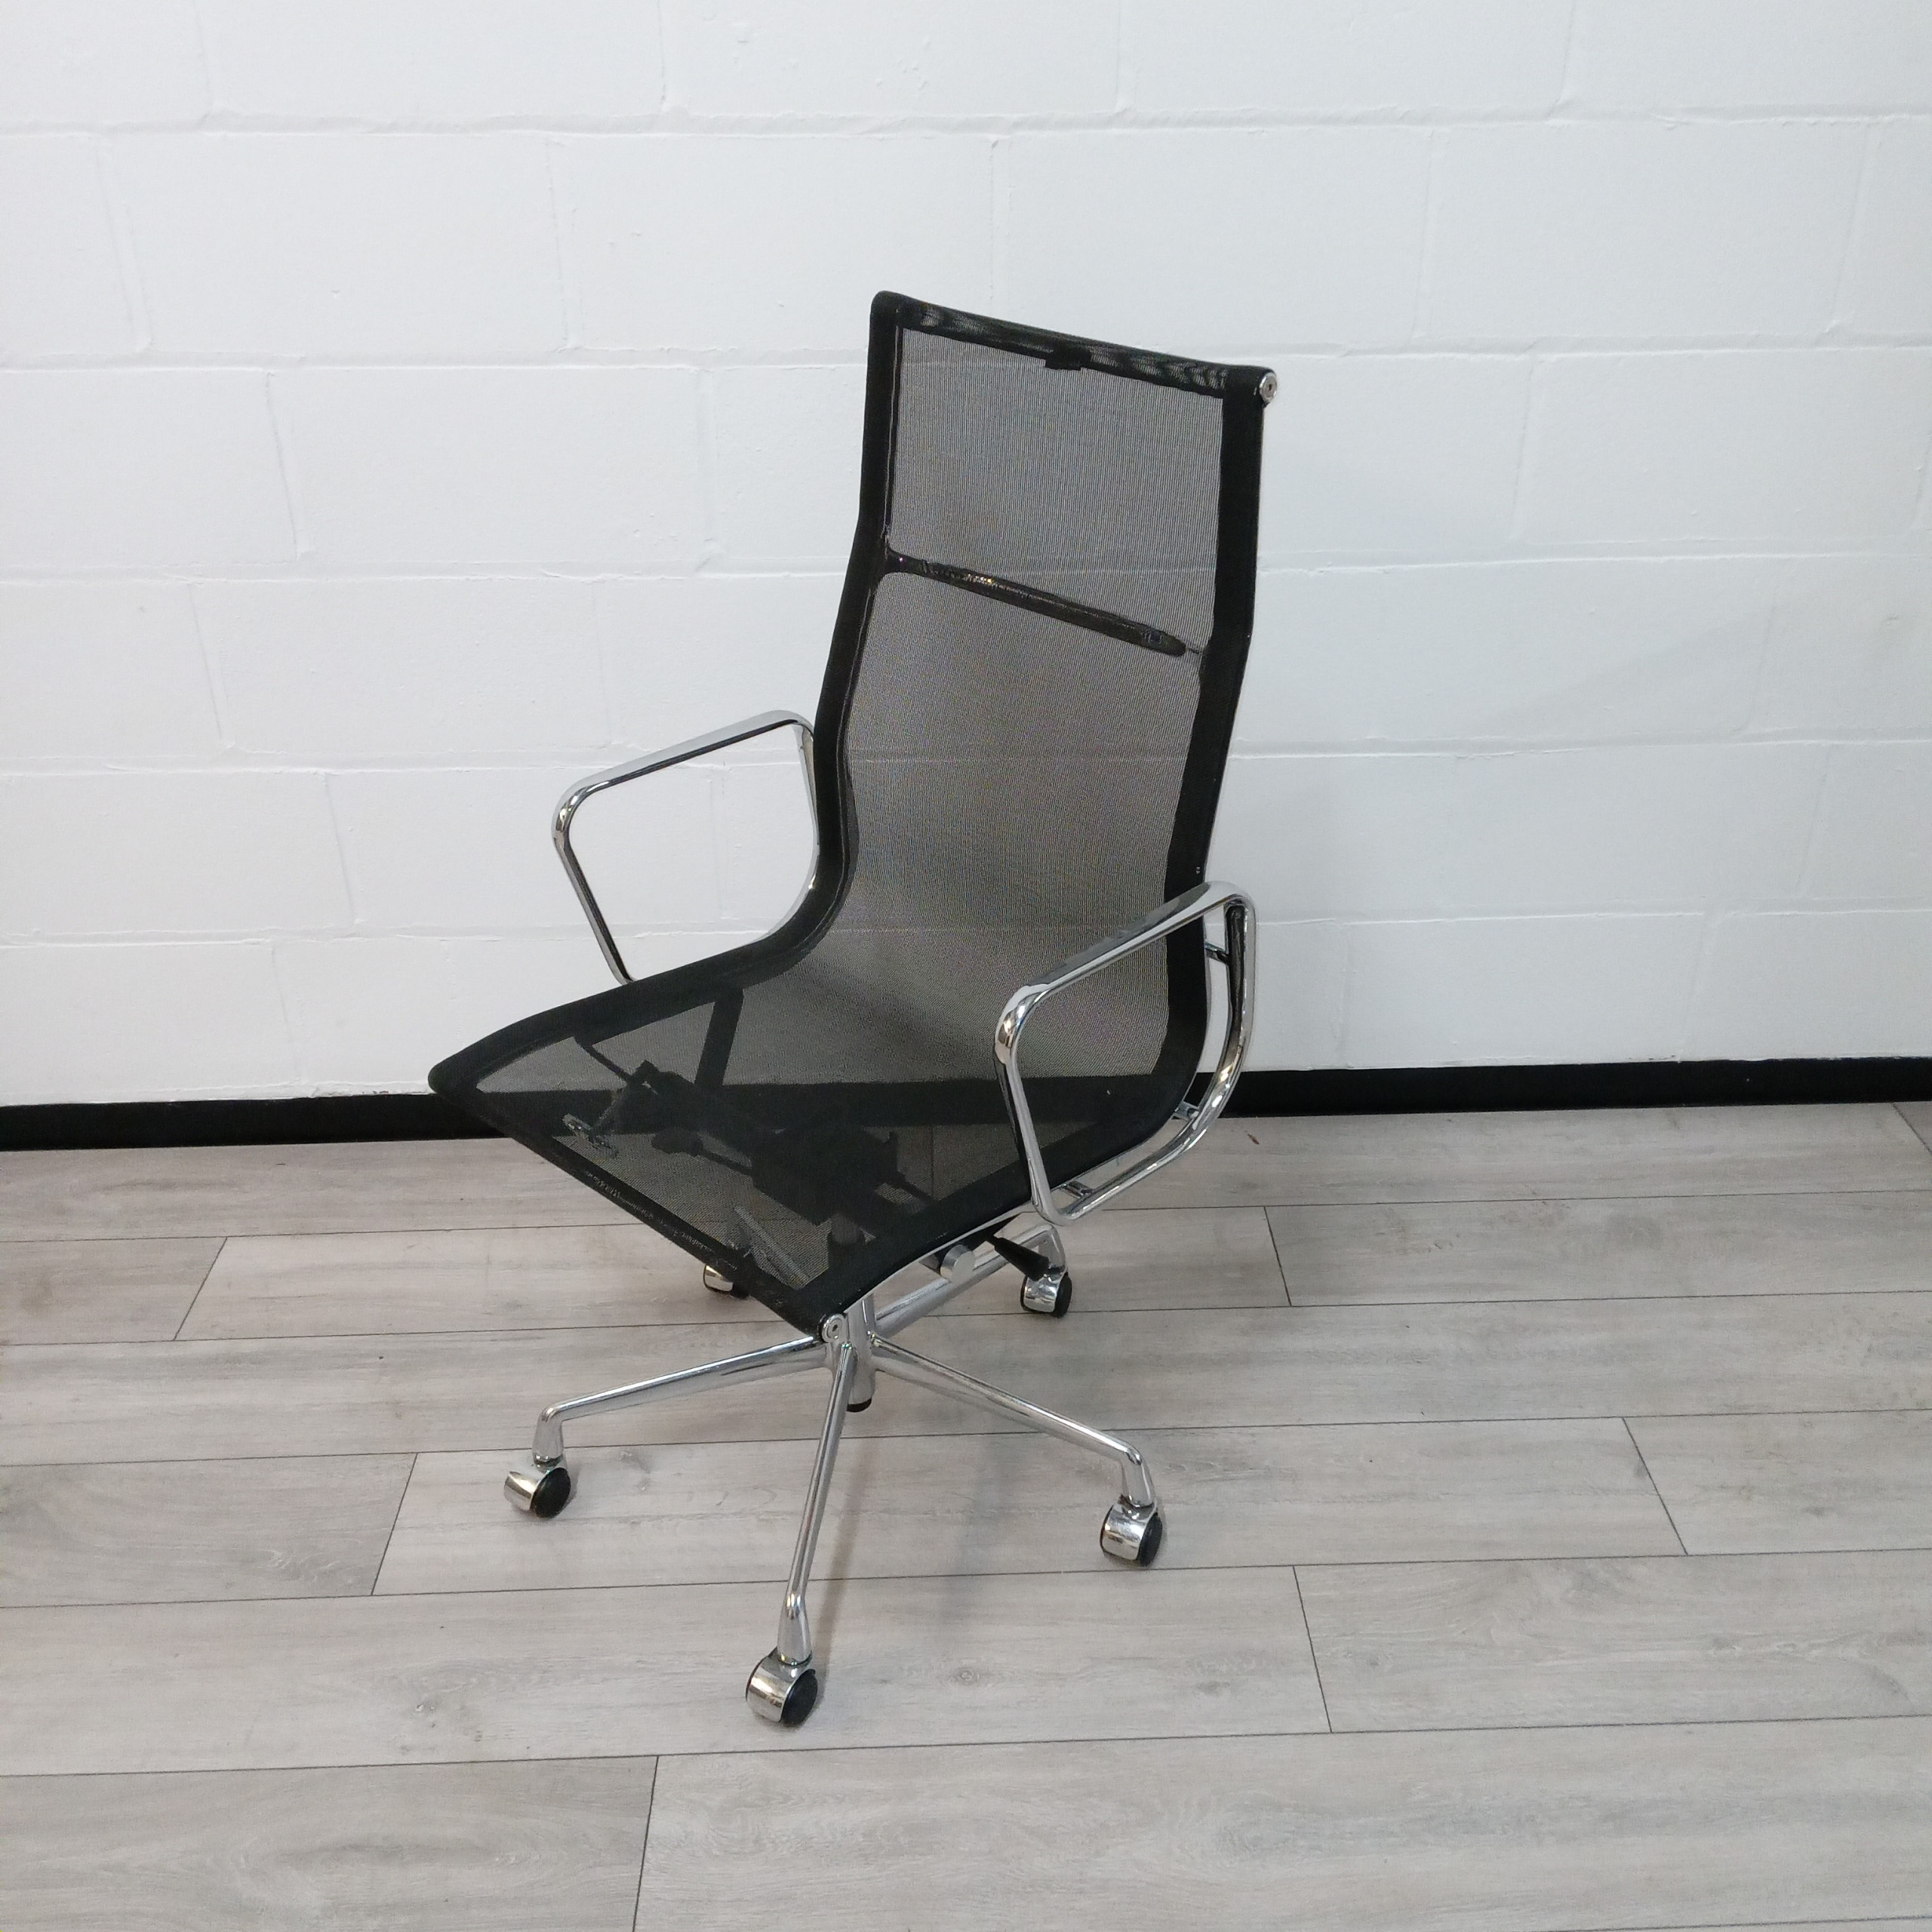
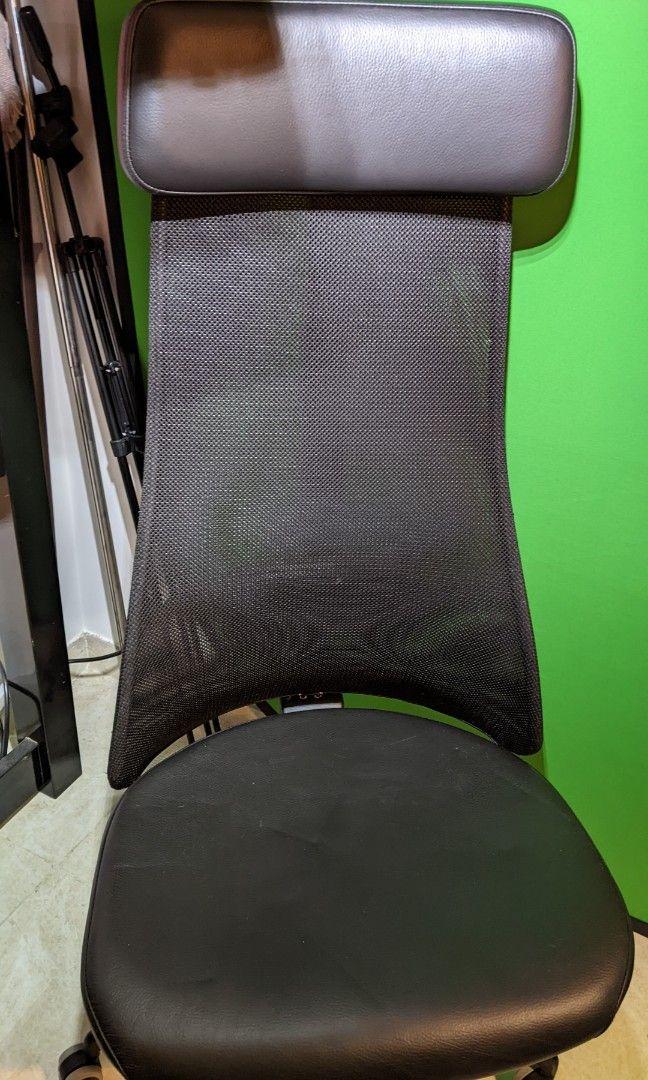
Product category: items_chair
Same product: no